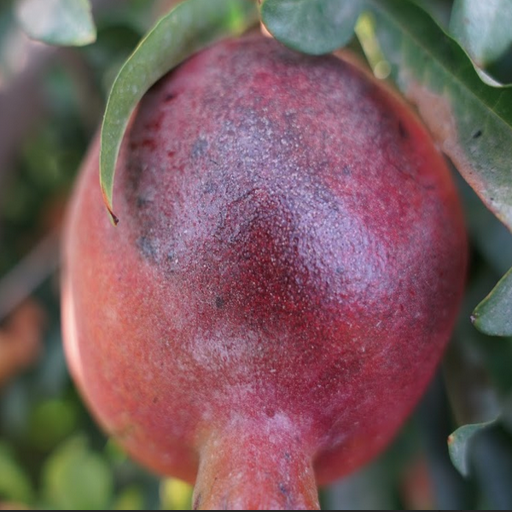
Label: Sunburn